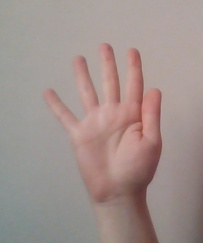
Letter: sheen